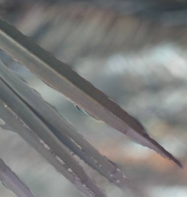
Label: Magnesium Deficiency